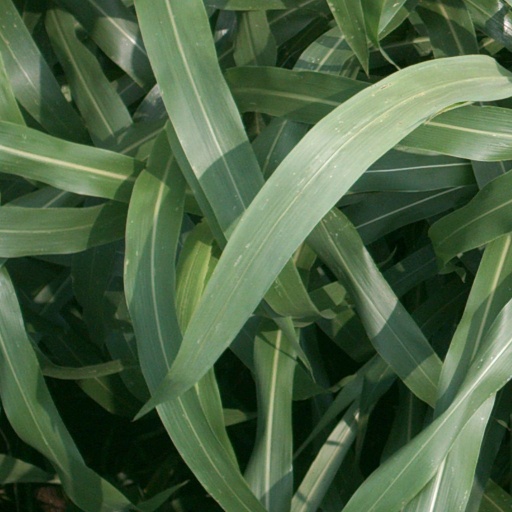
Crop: sorghum